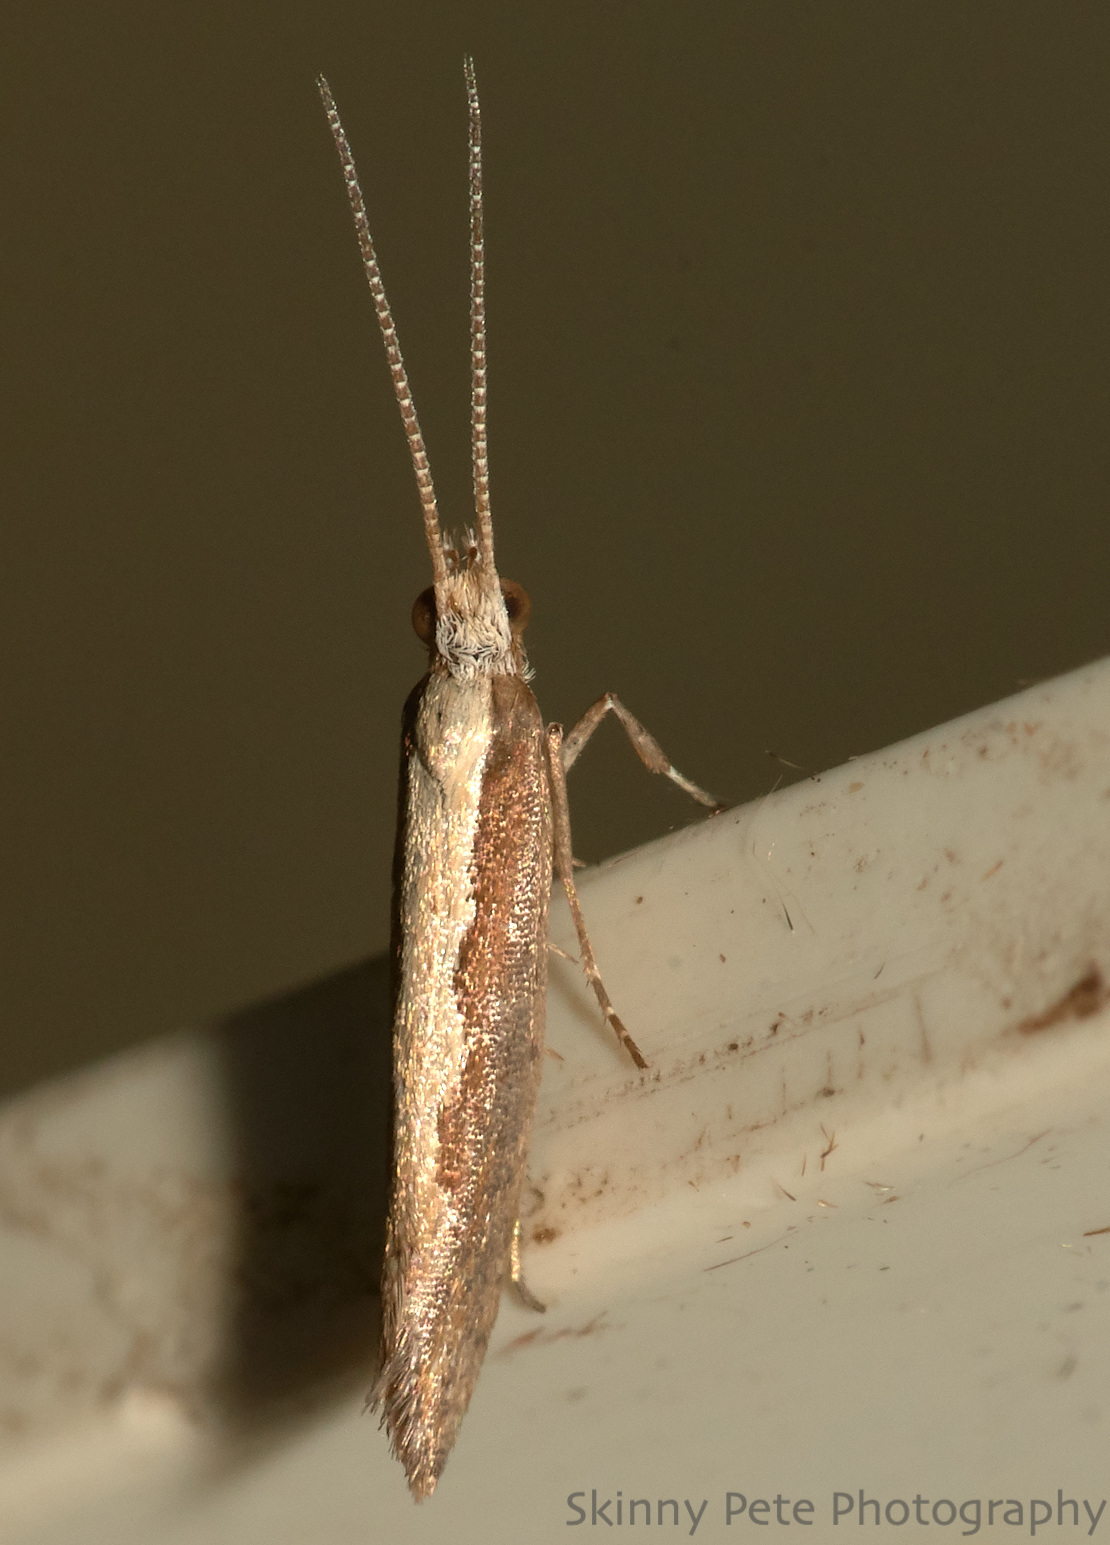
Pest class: diamondback_moth